Francis Grierson

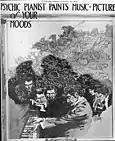
Francis Grierson as "Psychic Pianist" on the cover of "The World" magazine (1914)

Shepard traveled in Europe, finding audiences among royalty, and impressed the French novelist Alexandre Dumas fils. Shepard was described by contemporaries as tall, dark, handsome, and with hands that could reach over an octave on a piano keyboard. He became involved with Spiritualism while in Russia in the 1870s and stated that many of his musical performances were the result of the spirits of famous composers channeling through him.